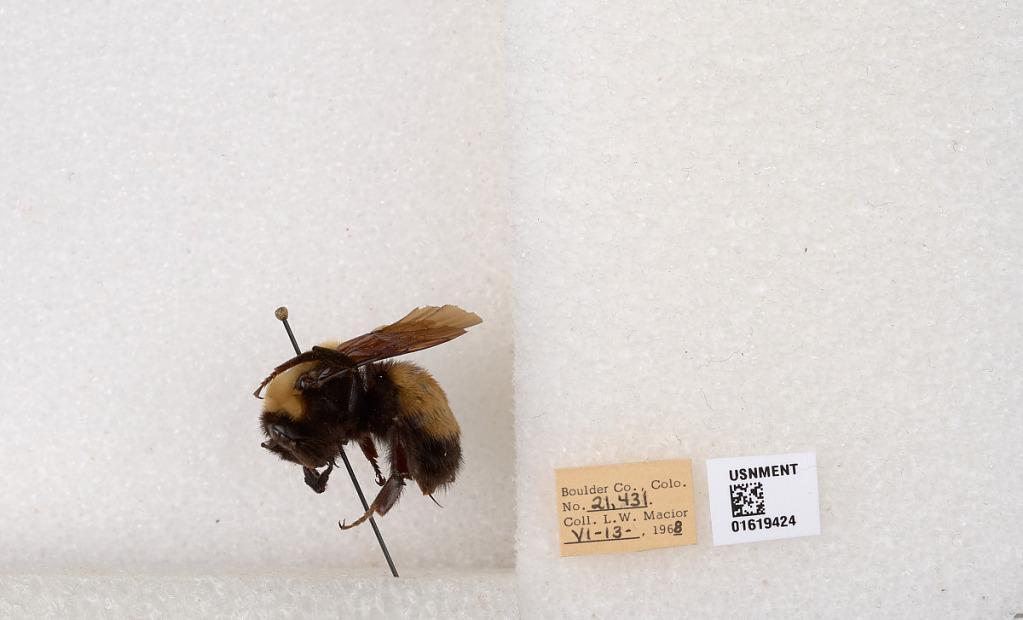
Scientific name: Bombus (Bombus) nevadensis Cresson